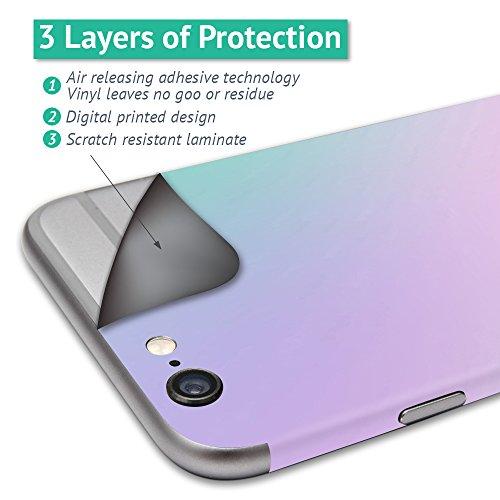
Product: MightySkins Skin Compatible with Parrot Bebop Quadcopter Drone wrap Cover Sticker Skins Black Wood
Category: Toys & Games | Hobbies | Remote & App Controlled Vehicles & Parts | Remote & App Controlled Vehicle Parts
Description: Great Condition.
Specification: ProductDimensions:17x1x11inches|ItemWeight:0.16ounces|ShippingWeight:1pounds|ASIN:B01AWW10ZE|Itemmodelnumber:PABEBOP-BlackWood